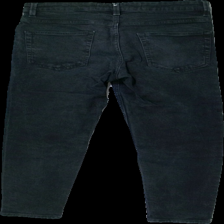
View: back
Type: Jeans
Category: Ladies
Brand: Not in the list
Brand text on label: Tapered
Colors: Grey
Material: unknown
Cut: Regular
Season: All
Trend: Denim
Price range: 50-100
Recommended usage: Reuse
Description: grey jeans